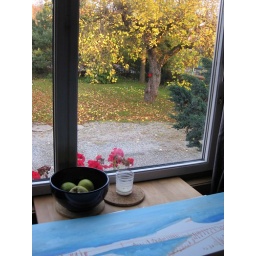
Oslo apple tree from the window with a new painting in the works